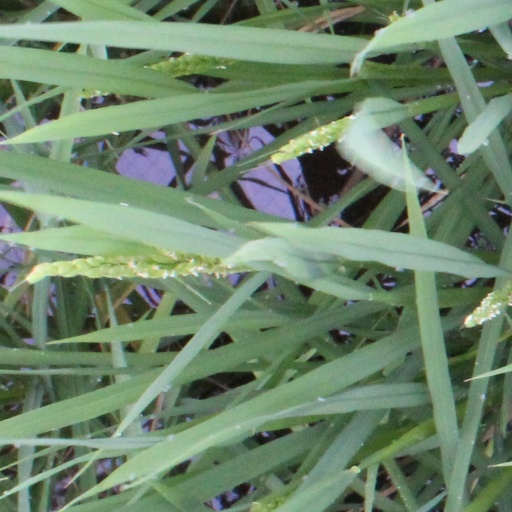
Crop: rice